Saint Anthony's Battery

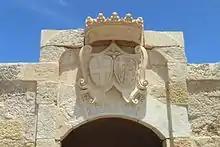
The replica coats of arms

The battery was in a dilapidated state for many years. One of the blockhouses had been demolished, and the gate had collapsed during a storm.